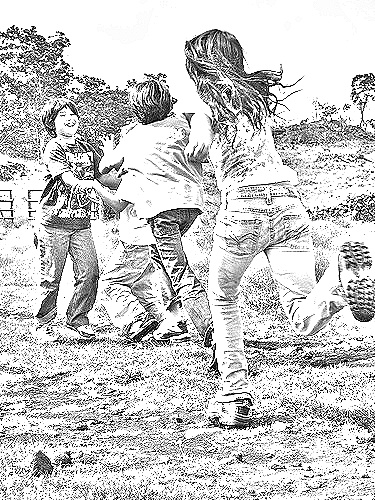
Portrait style: Sketch Portrait